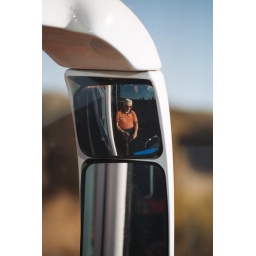
Tour Guide, Dean, as seen in the external mirror of the bus